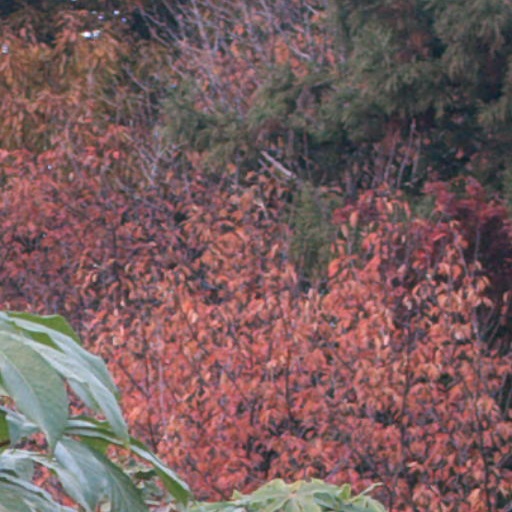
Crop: cassava